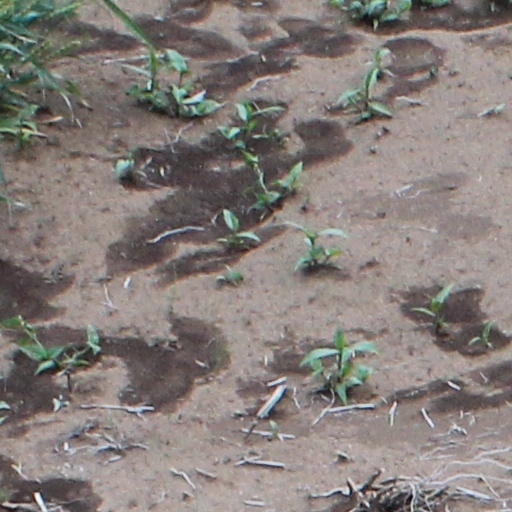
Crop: wheat